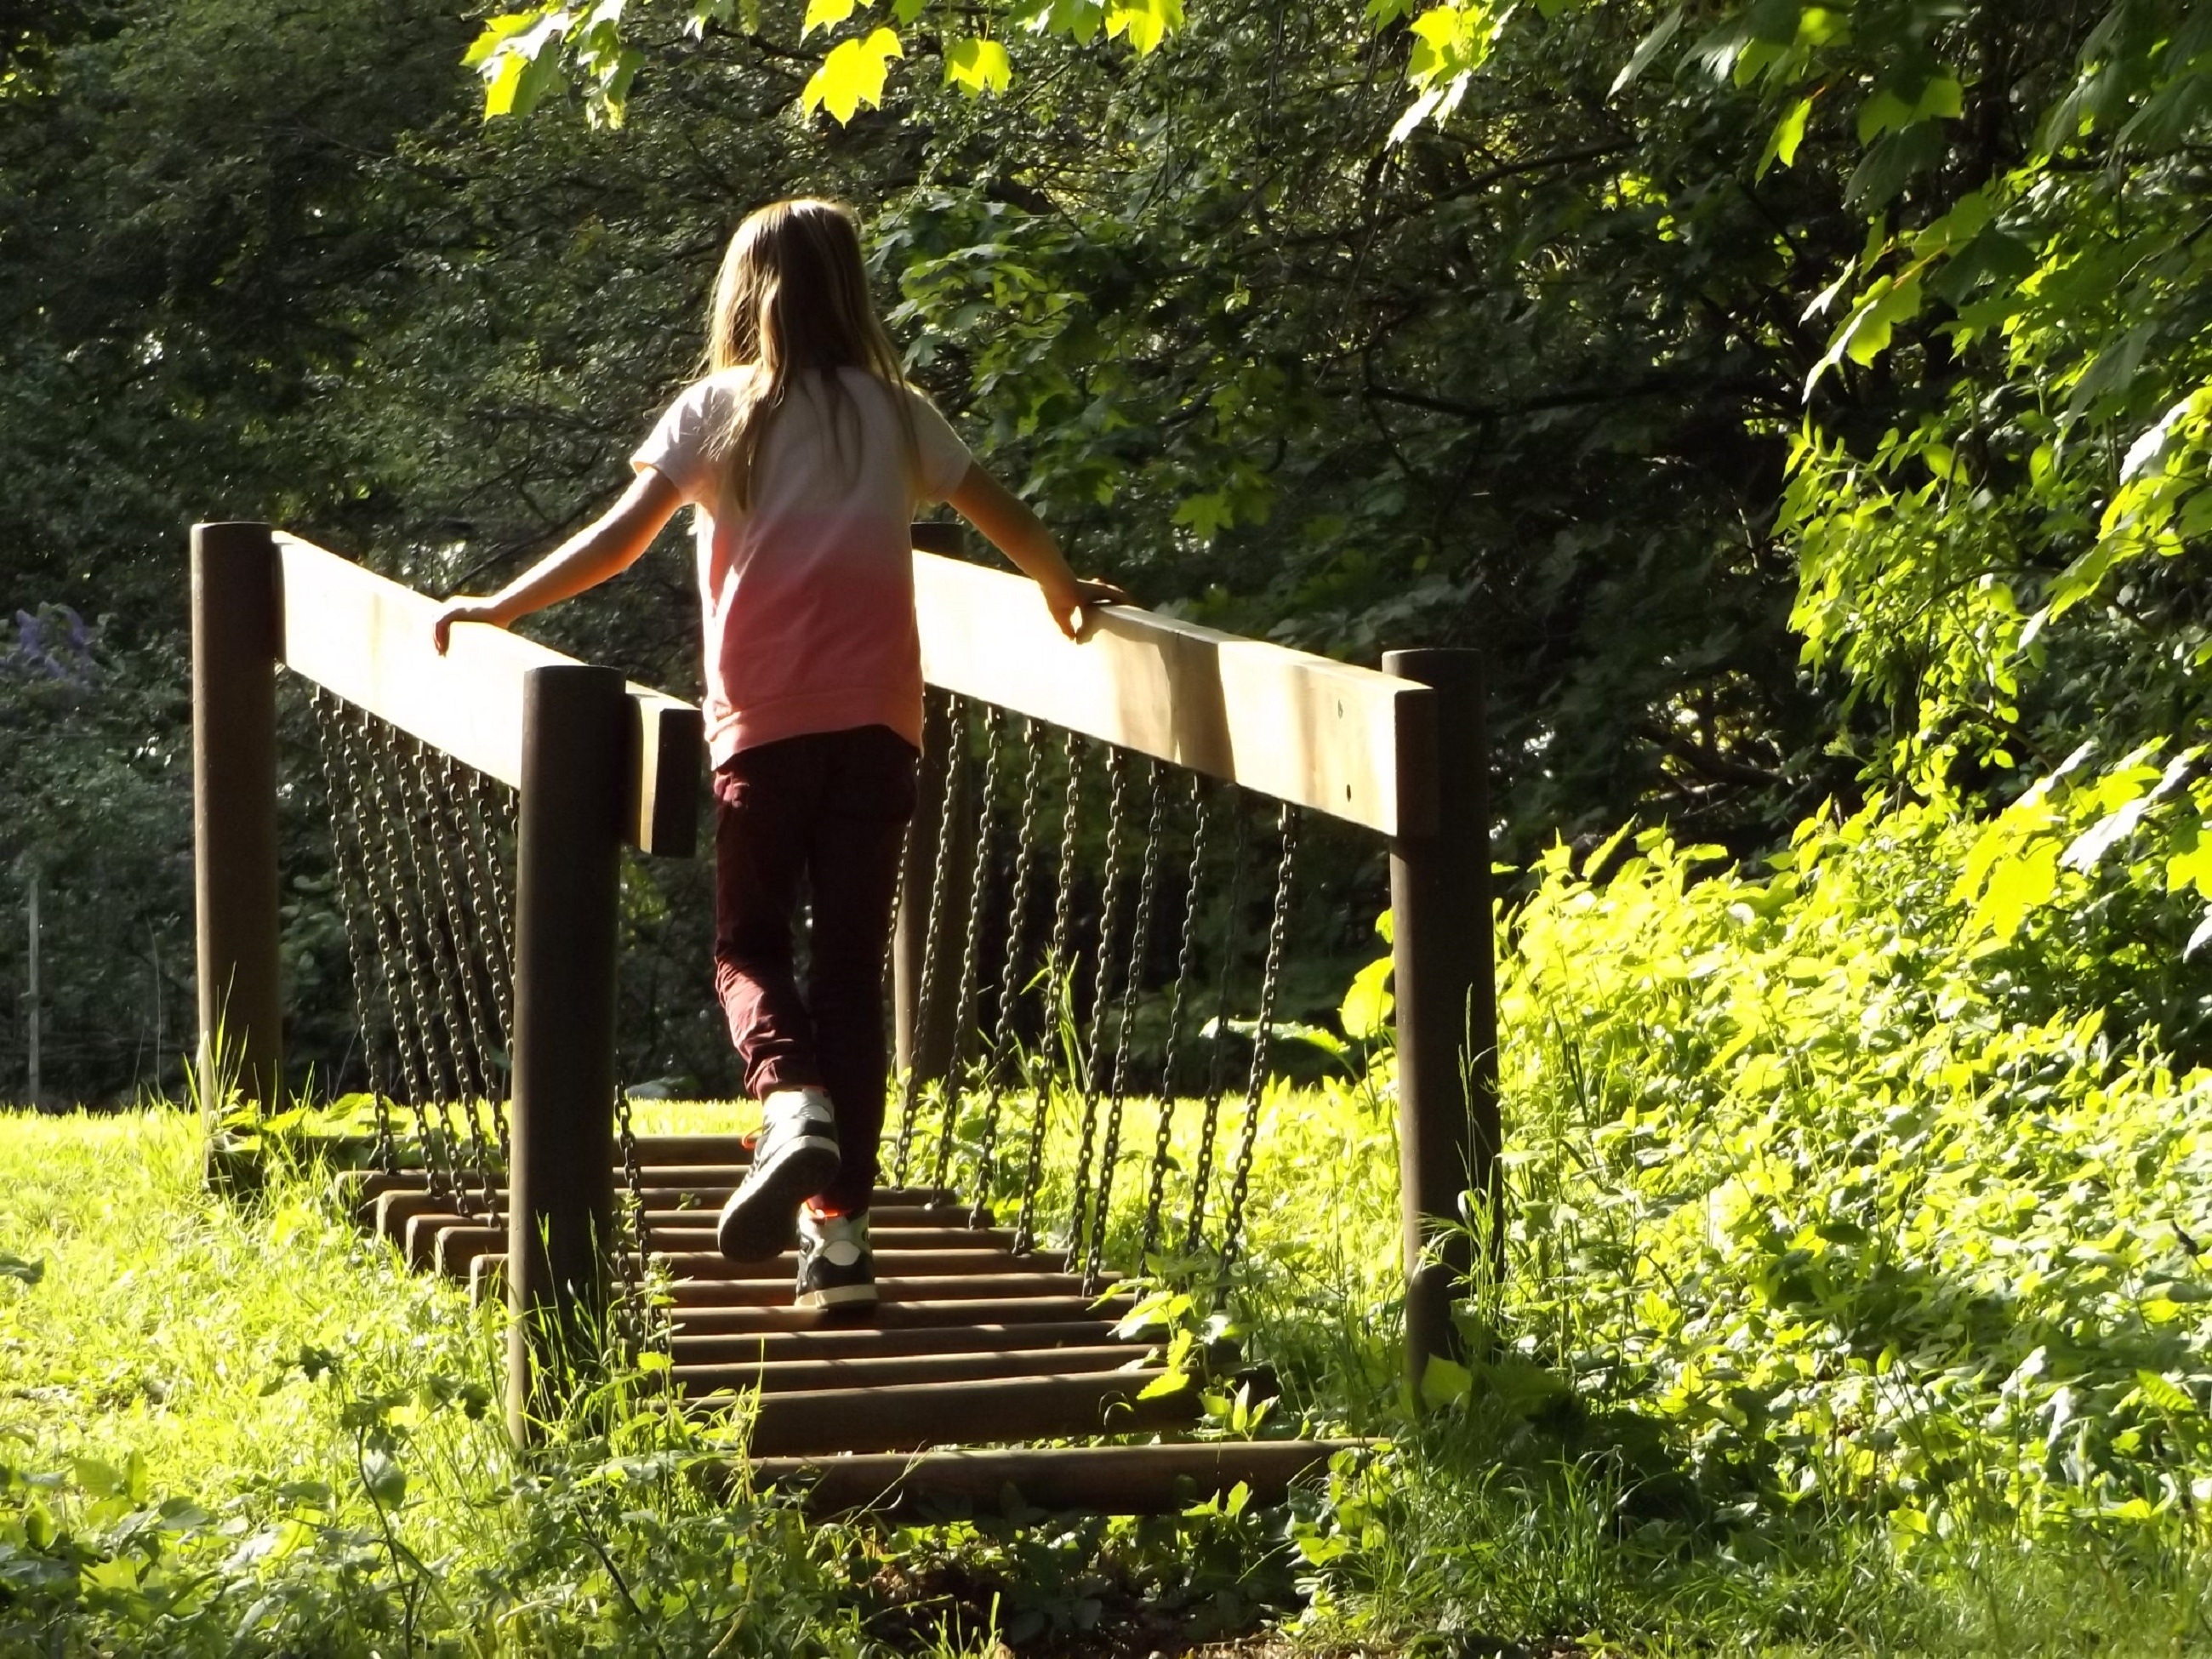
tree, nature, forest, path, grass, plant, girl, trail, lawn, meadow, sunlight, recreation, spring, sitting, park, backyard, child, garden, leisure, public space, fun, shrub, waldheim, outdoor structure, shaky bridge, forest adventure path, nature's playground